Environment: lab
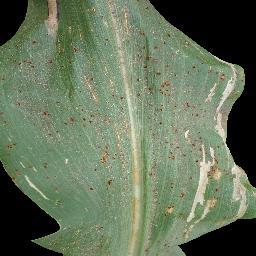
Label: common_rust